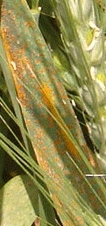
Label: Wheat___Brown_Rust